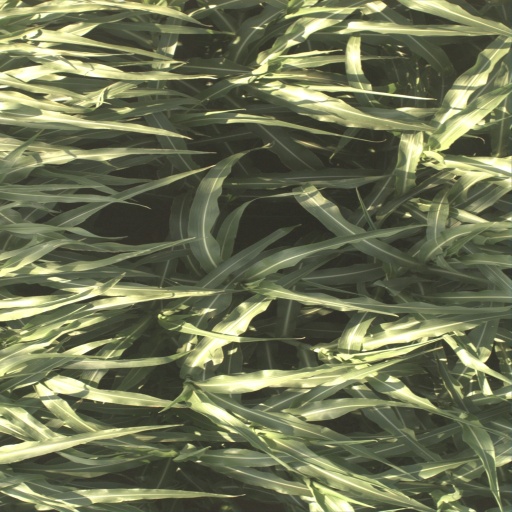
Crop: sorghum